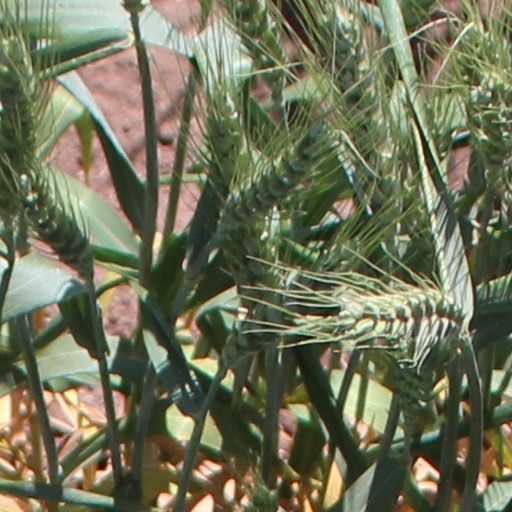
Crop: wheat